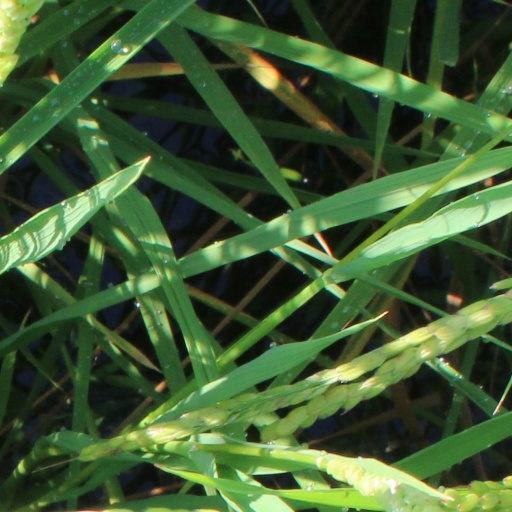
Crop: rice